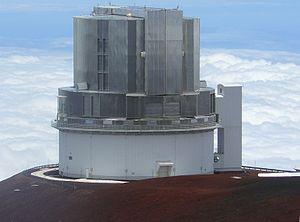
Télescope Subaru sur le Mauna Kea
Le télescope Subaru, basé au Mauna Kea sur l'île d'Hawaï, est un télescope de type Cassegrain de 8,2 mètres de diamètre fonctionnant en visible et en infrarouge. C'est le plus grand télescope de l'Observatoire astronomique national du Japon, principal organisme de recherche japonais dans le domaine de l'astronomie. Le télescope, qui utilise les dernières technologies dans le domaine telles que l'optique adaptative et un dôme optimisé pour réduire les turbulence atmosphériques, dispose de 7 instruments qui sont installés à quatre foyers. Il est inauguré en 1999.